Lupe Cajías

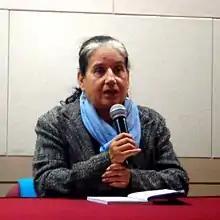
Lupe Cajías (2011)

Lupe Cajías de la Vega (born 1955) is a Bolivian journalist, historian, and writer. Cajías has focused her career on journalism, though she is also the author of books such as "Historia de una Leyenda, vida y palabra de Juan Lechín Oquendo" (1988) and "Valentina. Historia de una rebeldía". Likewise, her career has been recognized with the UNICEF national award in 1986, as well as the Erich Guttentag Award for the novel "Valentina. Historia de una rebeldía" in 1996 (this award was replaced by the National Novel Award two years later).